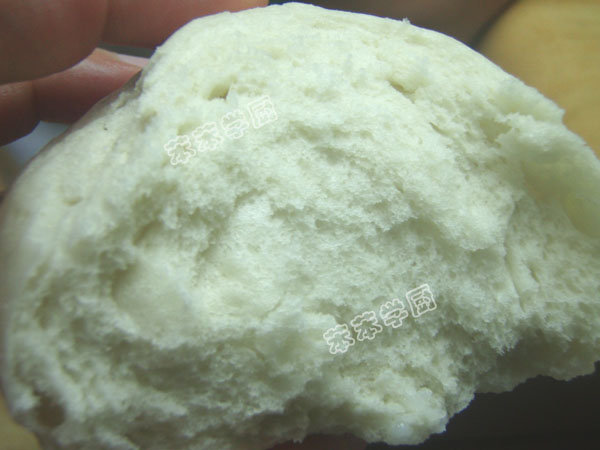
Label: trash